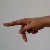
The image shows a hand gesture representing the letter 'P' in Indian Sign Language.